Kavandapadi

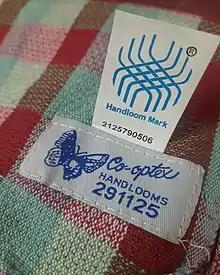
கவுந்தப்பாடி கைத்தறித் துணிகள் - Kavindapadi Handloom Clothes

Tamil Nadu is located in downsouth of Indian Union territory. Erode is one of the districts of Tamil Nadu.